Helen Kirkpatrick Watts

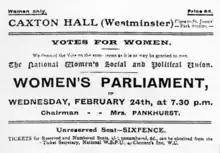
Women's Parliament 24 Feb 1909 - the invitation for Helen

Watts was deaf and as a consequence she spoke with a strong accent. Her year of action was 1909. On 24 February she attended the "Women's Parliament" at Caxton Hall and after that a small number decided to form a deputation to parliament. She was the second to be arrested outside the House of Commons after being involved in a WSPU demonstration. She was charged with obstruction and after refusing to improve her behaviour she was sentenced to one month's imprisonment. Her release was celebrated by the suffragettes and her achievement was recognised with flowers. Watts believed that actions and not words were required and in September she was again making trouble in Leicester where Winston Churchill was making a speech. She was released from Leicester Prison after a 90-hour hunger strike. Watts was given a Hunger Strike Medal 'for Valour' by WSPU.